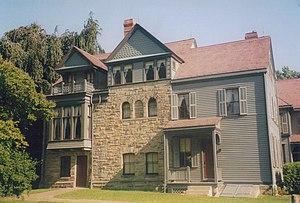
James Abram Garfield, né le 19 novembre 1831 à Orange et mort assassiné le 19 septembre 1881 à Elberon, est un homme d'État américain, 20ᵉ président des États-Unis. Après neuf élections consécutives à la Chambre des représentants des États-Unis dans l'Ohio entre 1863 et 1881, Garfield accède à la présidence sous l'étiquette du Parti républicain. Son mandat, fortement écourté par son assassinat, est marqué par une résurgence controversée de l'autorité présidentielle sur la préséance du Sénat concernant les nominations fédérales, une relance de la puissance navale américaine, l'élimination de la corruption au sein du service postal et la nomination de plusieurs Afro-Américains à de hautes fonctions fédérales.